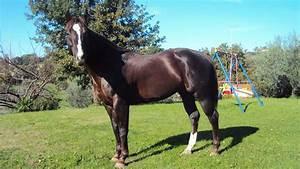
horse